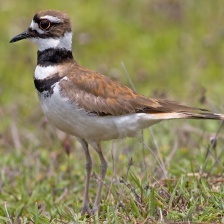
Species: KILLDEAR
Scientific name: CHARADRIUS VOCIFERUS